Old Douglas Center Historic District

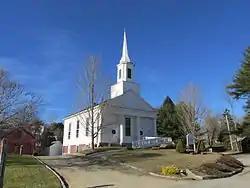
First Congregational Church

The Old Douglas Center Historic District encompasses the historic heart of Douglas, Massachusetts. The historic district radiates away from the town common, and is bounded by farmlands and more recent 20th-century development. There are 50 contributing resources in the district. Most of the structures are residential houses in Federal and Greek Revival styles. There are a number of institutional buildings, including the 1834 Greek Revival First Congregational Church, the Craftsman-style Douglas Pastime Club building at 22 Church Street, and the c. 1770s Dudley Tavern. The town common and the adjacent Center Cemetery, laid out when the town was incorporated in 1746, are at the center of the district.